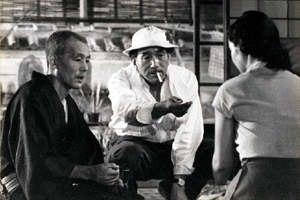
Voyage à Tokyo est un film japonais réalisé par Yasujirō Ozu, sorti en 1953. Il raconte l'histoire d'un couple de retraités, qui viennent à Tōkyō rendre visite à leurs enfants, mais qui découvrent que ceux-ci sont trop absorbés dans leur quotidien pour leur consacrer beaucoup d'attention. Ozu utilise cette histoire pour décrire le début de la désintégration du système familial japonais. Ce film figure sur plusieurs palmarès des plus grands films de l'histoire du cinéma et a permis de faire connaître Ozu en occident.